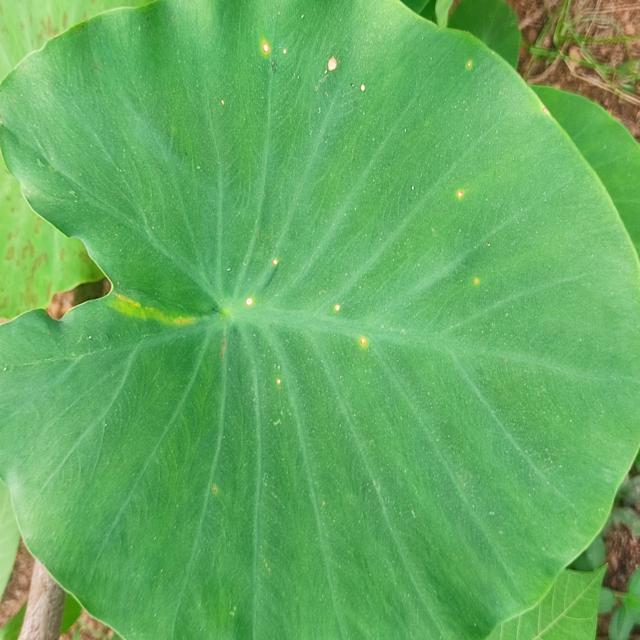
Label: Healthy